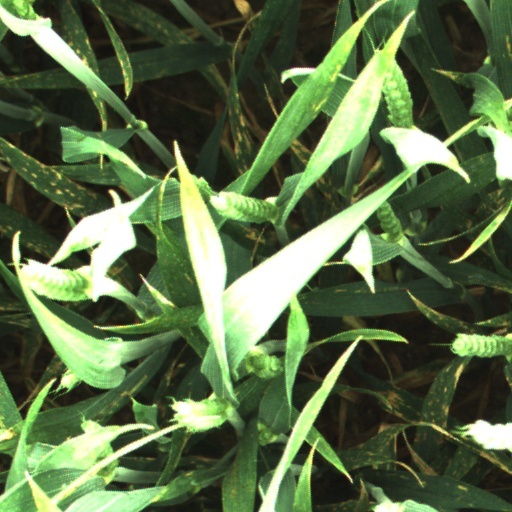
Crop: wheat